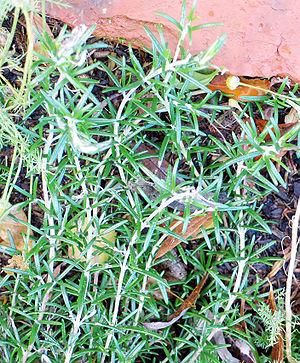
Le Romarin, Salvia rosmarinus, est une espèce d’arbrisseaux de la famille des Lamiacées, poussant à l’état sauvage sur le pourtour méditerranéen, en particulier dans les garrigues arides et rocailleuses, sur terrains calcaires.